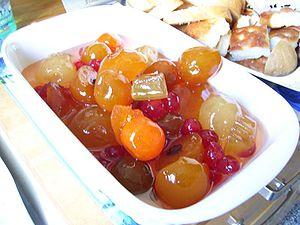
La mostarda, également appelée mostarda di frutta, est une garniture italienne de fruits aromatisés au sirop.